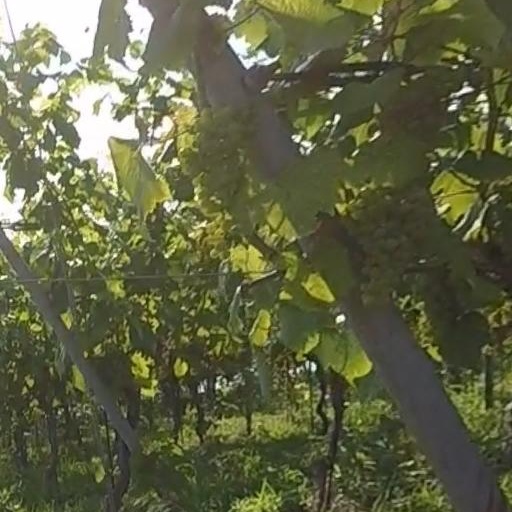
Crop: grape